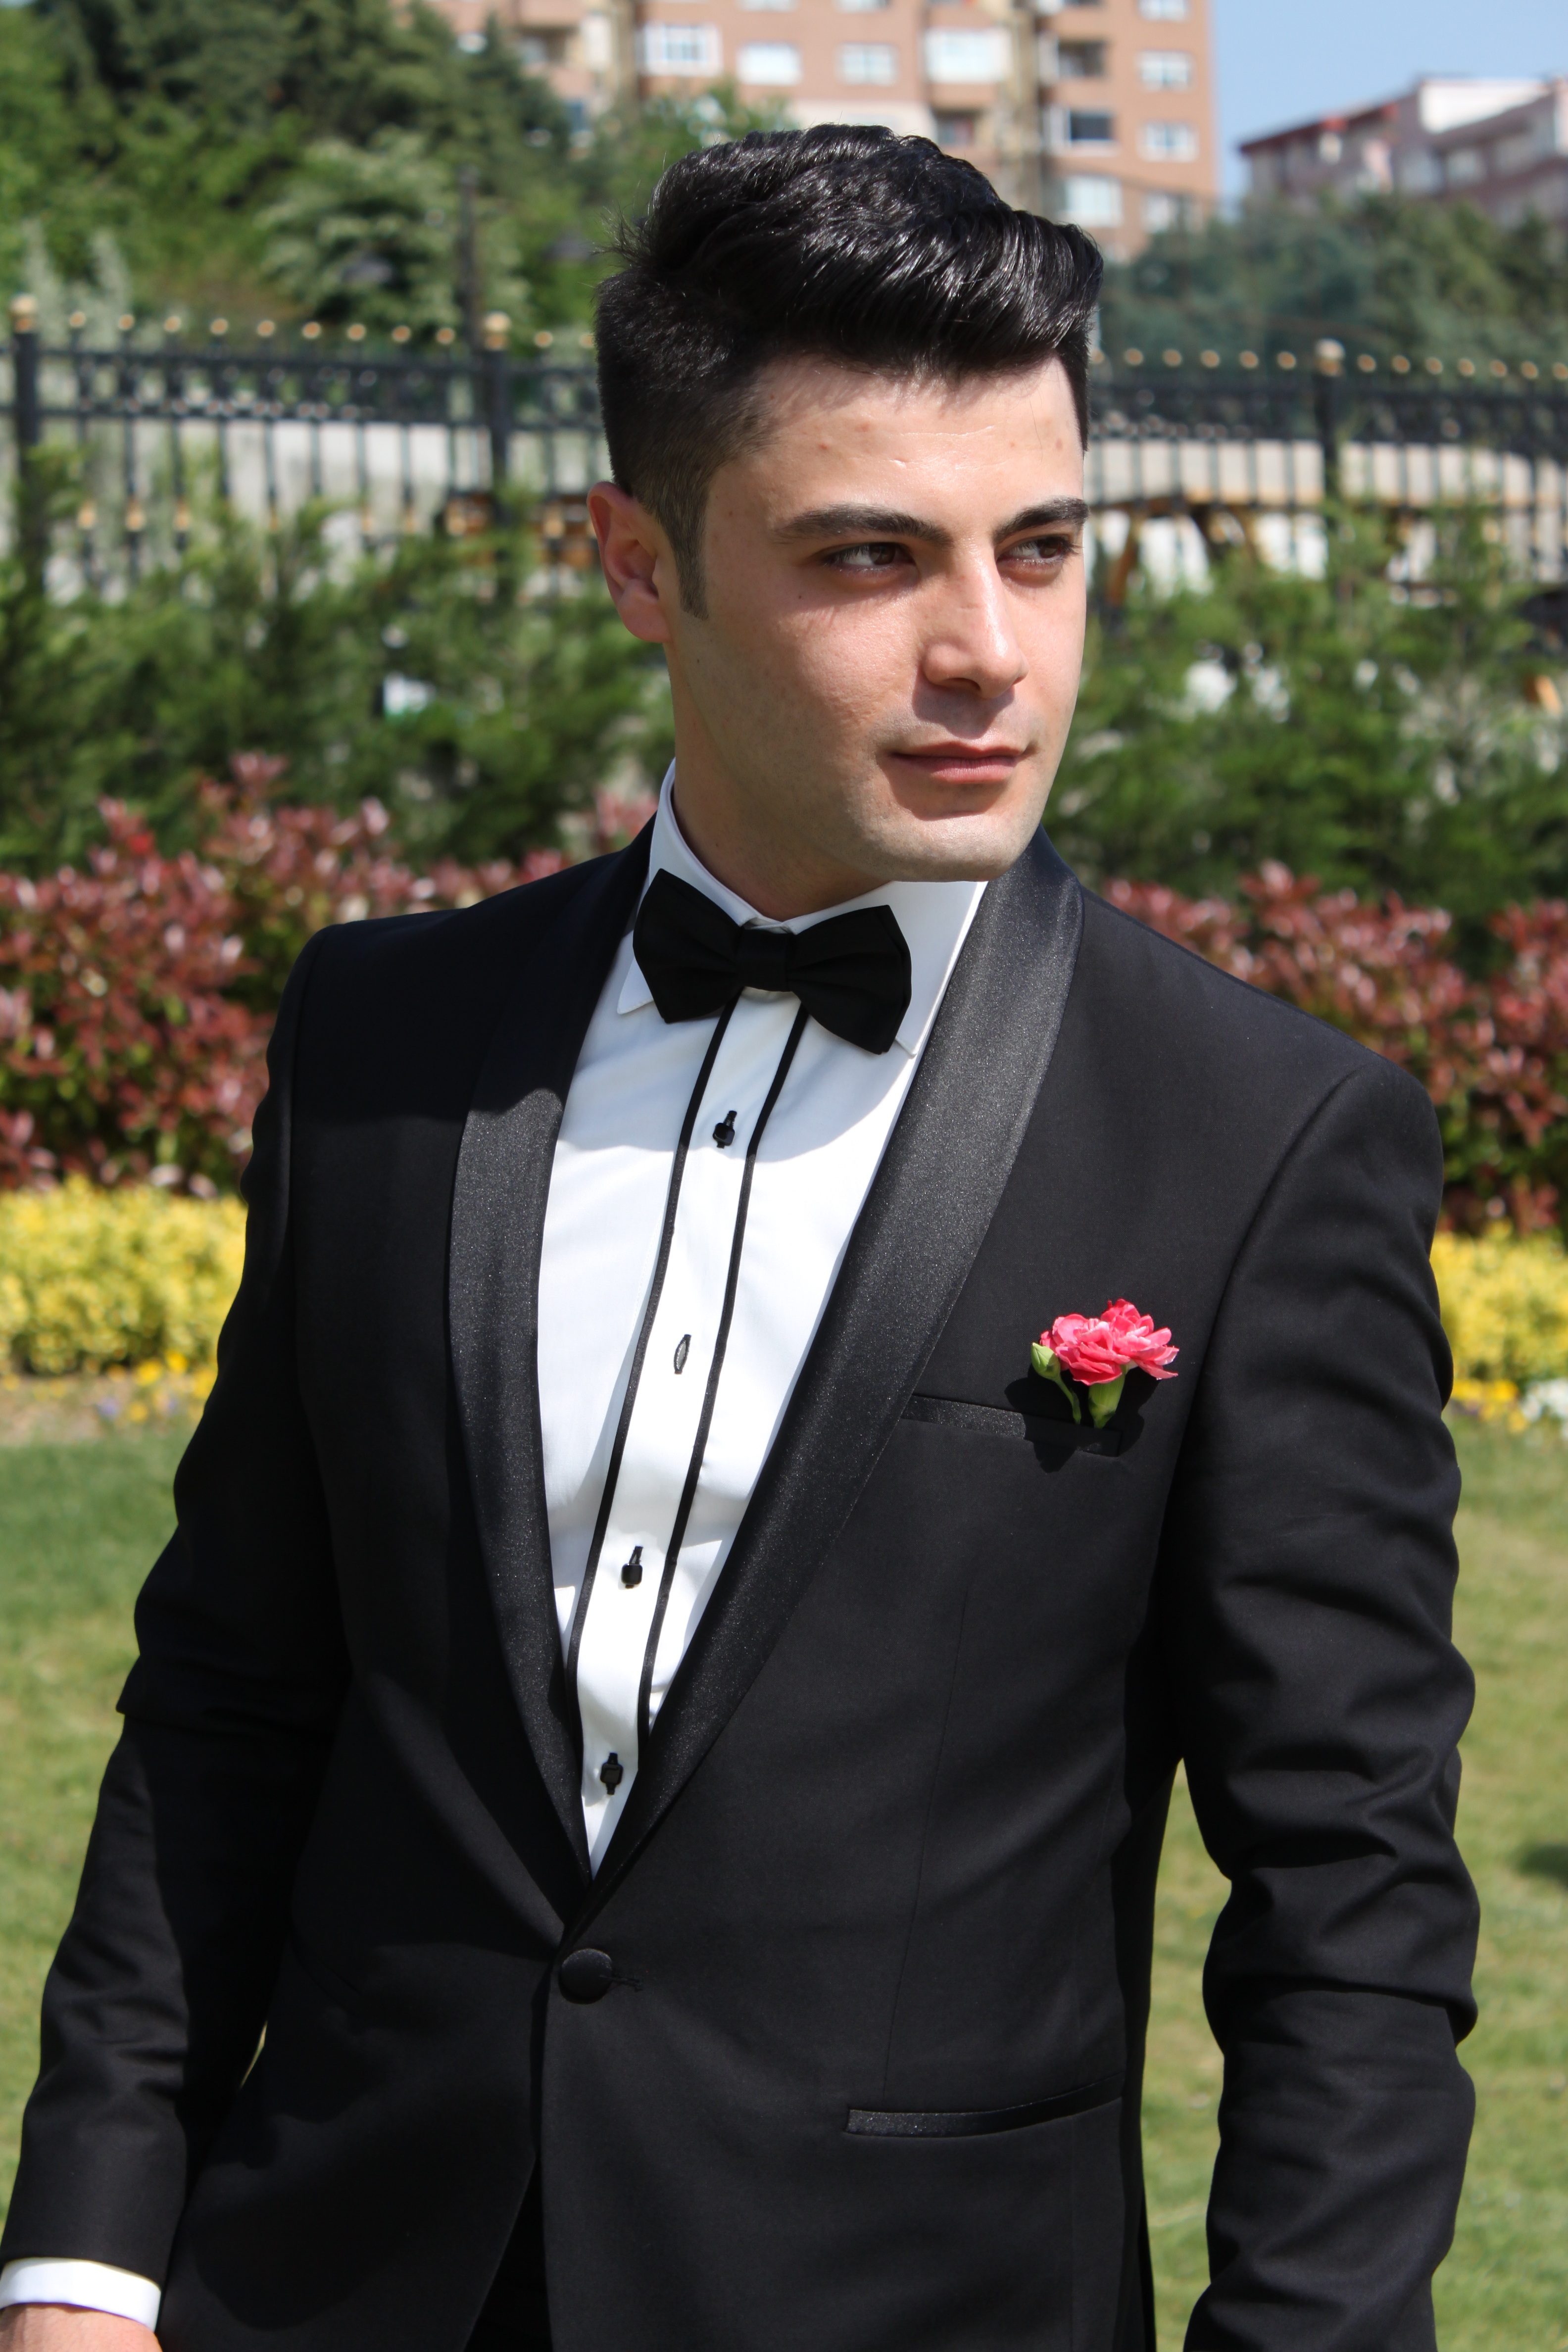
man, suit, black and white, male, portrait, human, clothing, black, wedding, groom, marriage, outerwear, hairstyle, bow tie, tuxedo, classic, hd, flooring, formal wear, son in law, bride groom